Harriet Jacobs

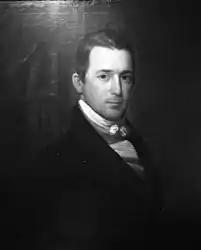
Dr. James Norcom

Harriet Jacobs was born in 1813 in Edenton, North Carolina, to Delilah Horniblow, enslaved by the Horniblow family who owned a local tavern. Under the principle of "partus sequitur ventrem", both Harriet and her brother John were enslaved at birth by the tavern keeper's family, as a mother's status was passed to her children. Still, according to the same principle, mother and children should have been free, because Molly Horniblow, Delilah's mother, had been freed by her white father, who also was her owner. But she had been kidnapped, and had no chance for legal protection because of her dark skin. Harriet and John's father was Elijah Knox, also enslaved, but enjoying some privileges due to his skill as an expert carpenter. He died in 1826.